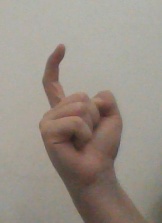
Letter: ra